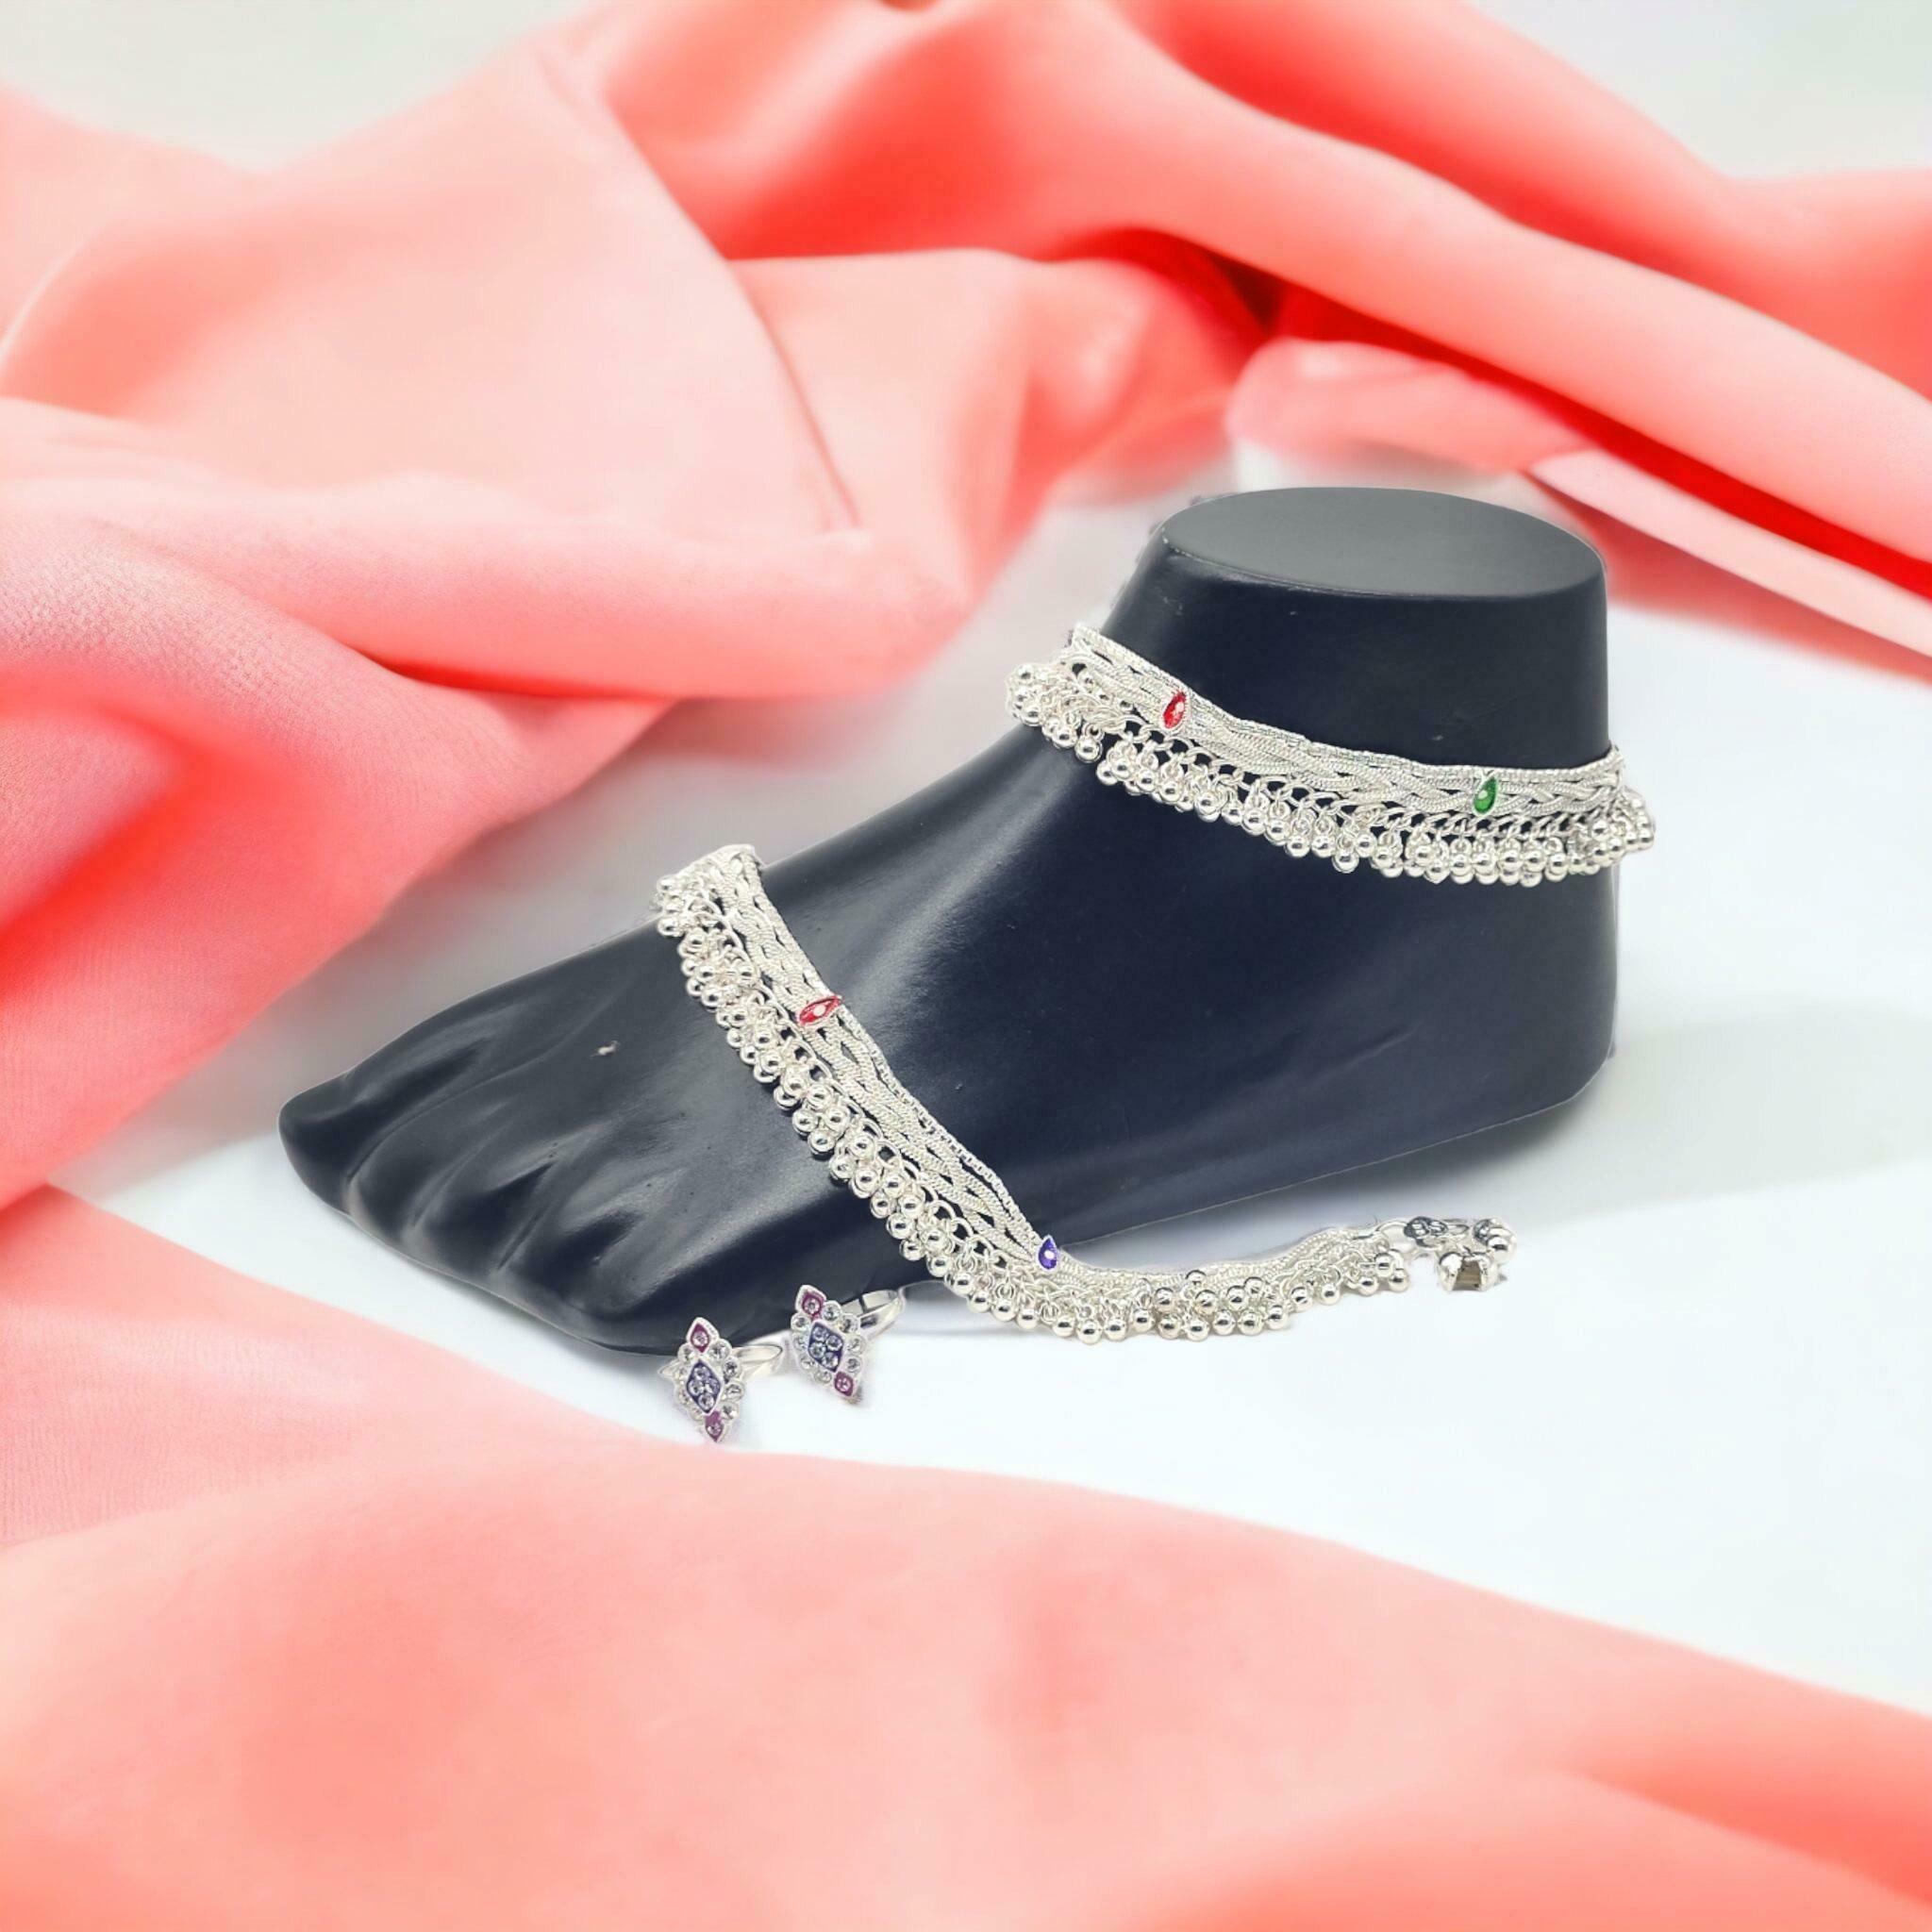
BR Ornaments A223 Alloy Anklet (Pack of 2)
Type: Anklet
Brand: BR Ornaments
Price: Rs. 299
 This silver anklet looks good with all indian outfitsor traditional outfits suitable girls and women of all ages. grab this pair of anklets, you will feel stylish ankle and shining silver anklet will make beautiful, you must buy the sns traders anklets you will never go wrong with the latest design, fancy anklets in silver jewellery.